Alar Kotli

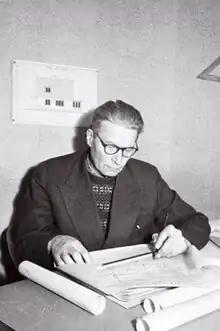
Alar Kotli in 1957

Alar Kotli (27 August 1904 in Väike-Maarja – 4 October 1963 in Tallinn) was an Estonian architect. He studied sculpture at the art school "Pallas" in Tartu during 1922–1923 and mathematics at the University of Tartu. He graduated from the University of technology in Gdańsk (then Free City of Danzig) in 1927 as an architect.